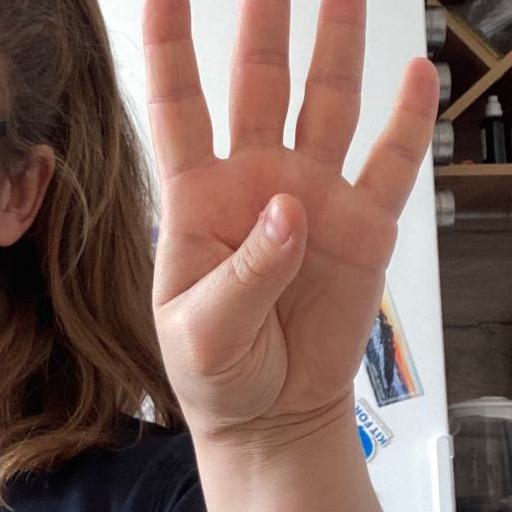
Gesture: four